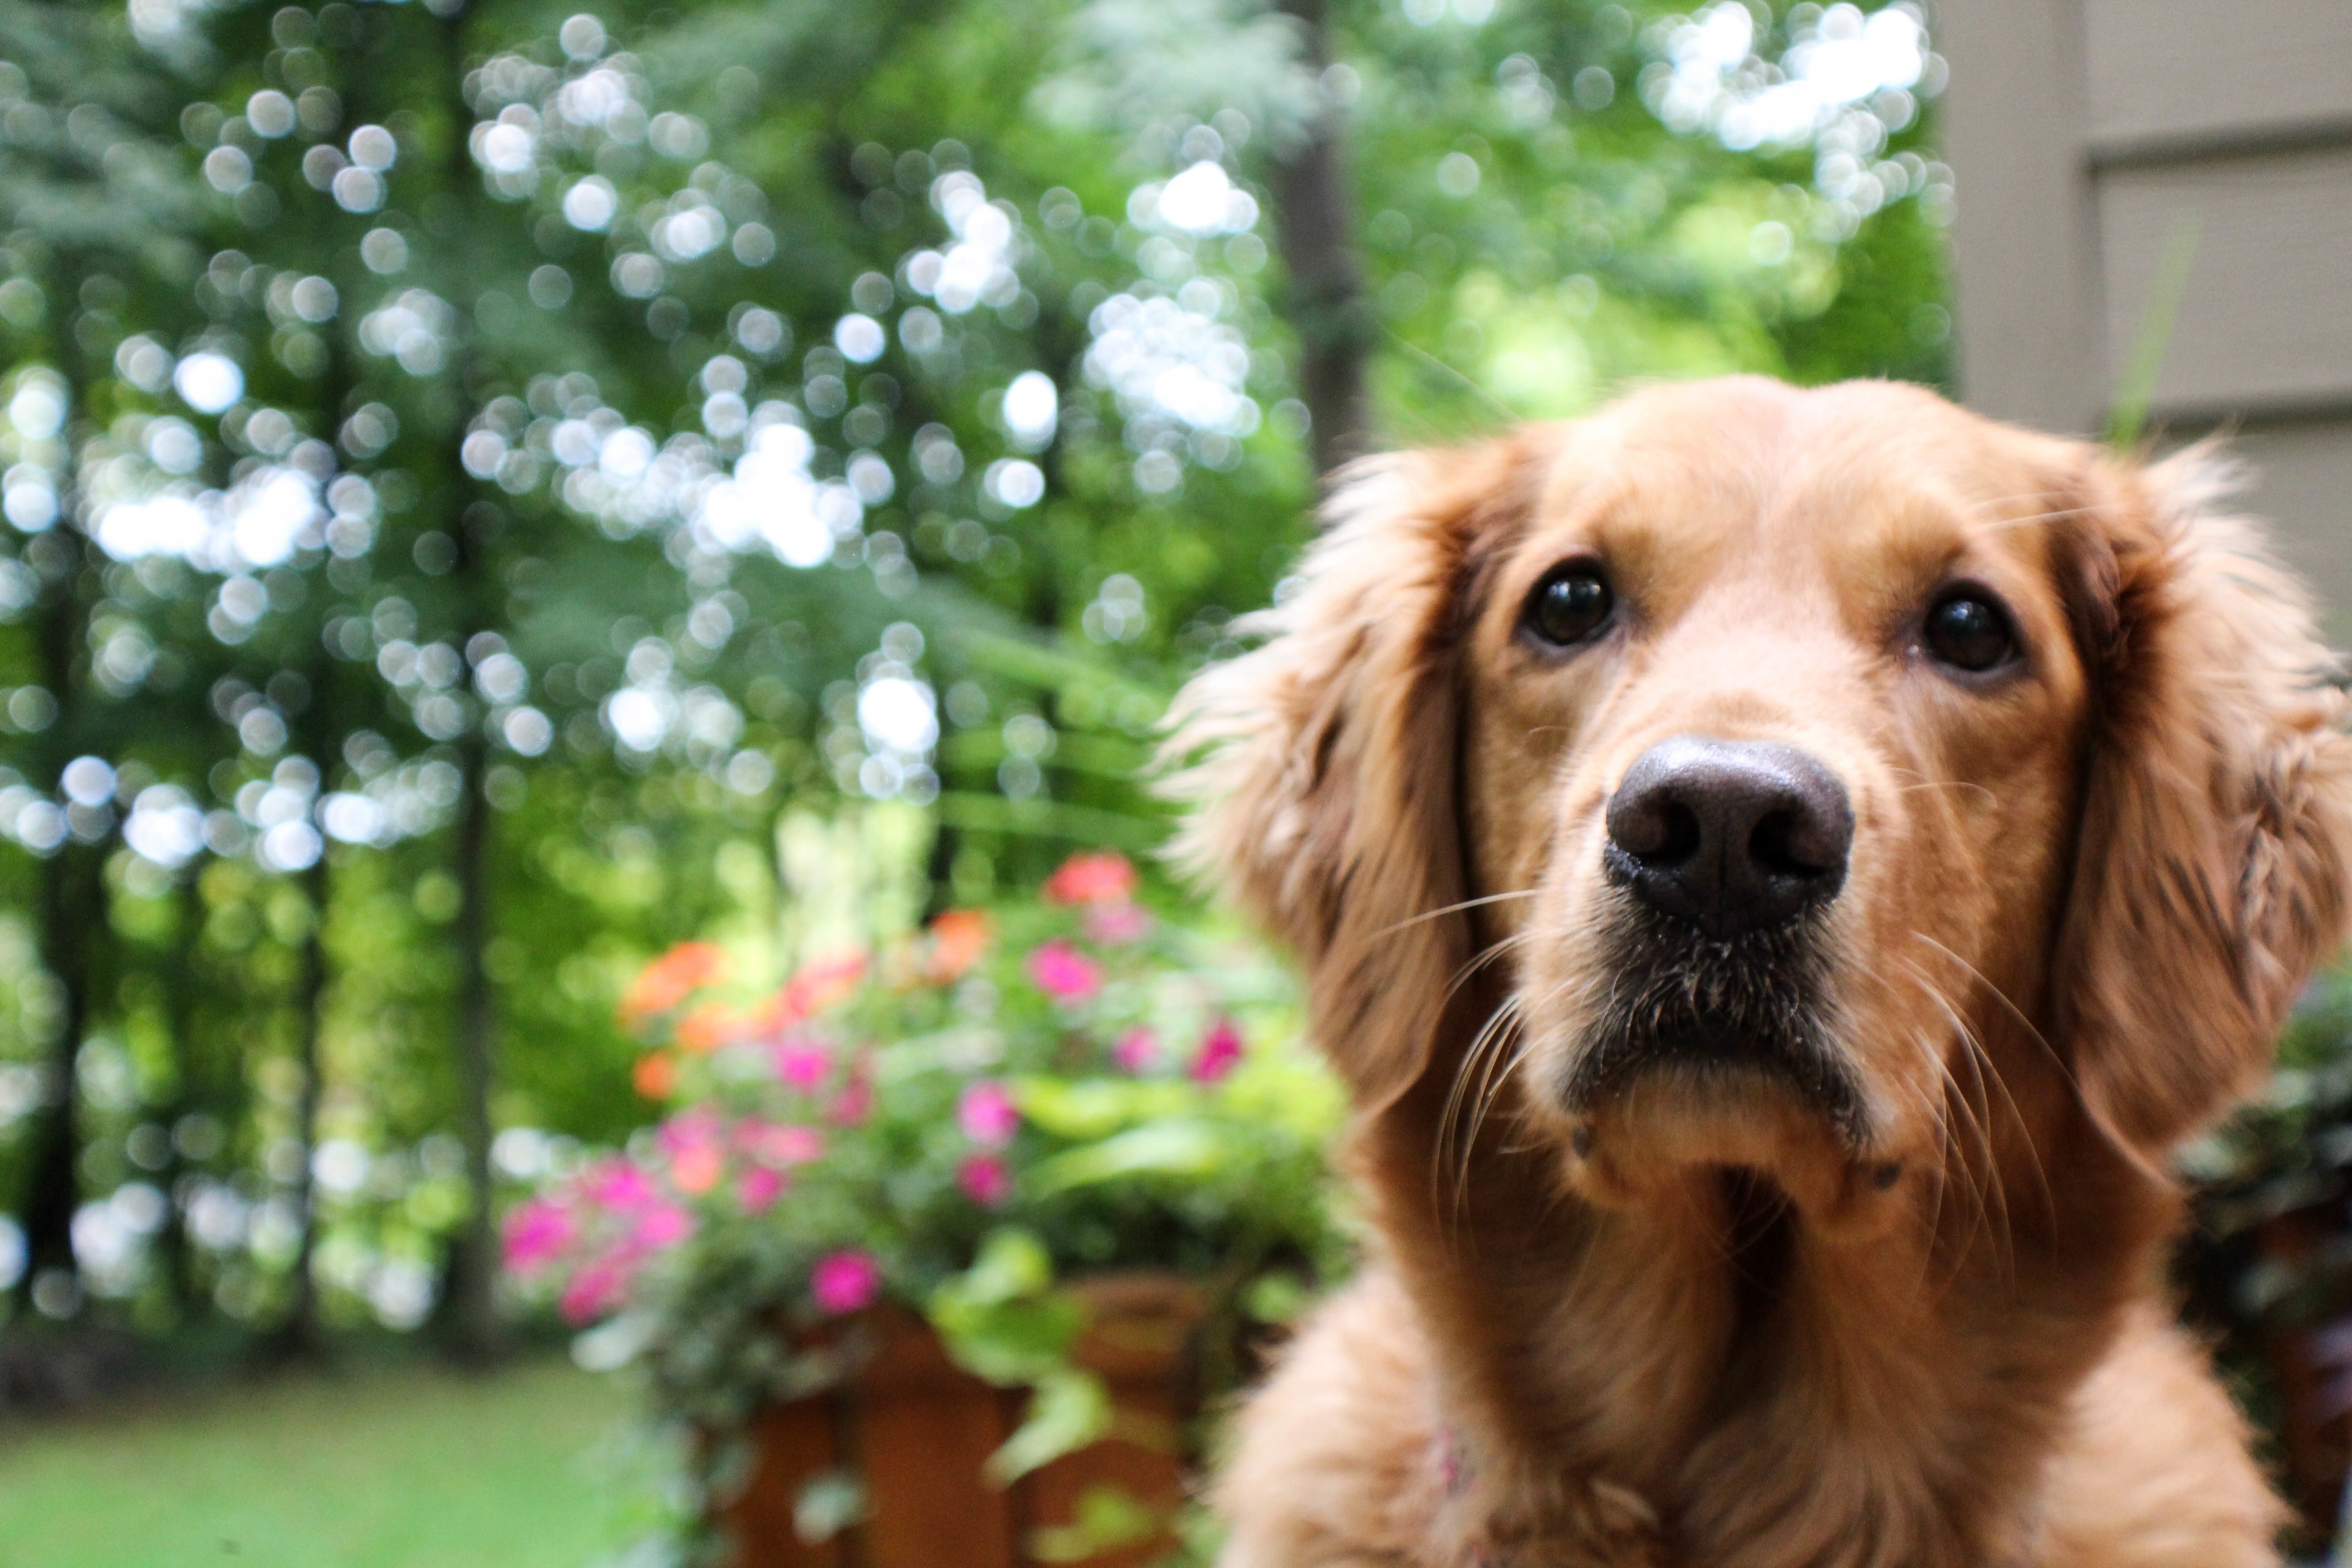
puppy, dog, mammal, spaniel, golden retriever, vertebrate, dog breed, retriever, setter, irish setter, dog like mammal, english cocker spaniel, dog crossbreeds